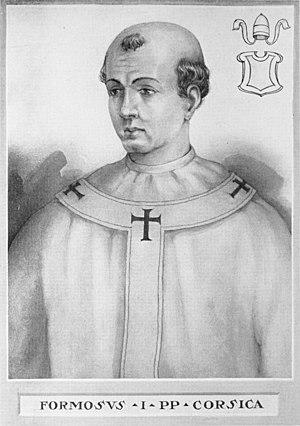
Pave Formosus
Formosus var pave fra 6. oktober 891 til sin død i 896. Hans tid som pave var problemfyldt. Han blev begravet i Peterskirken, men hans jordiske rester blev senere gravet op og stillet for retten ved Kadaversynoden. Inden han blev pave var han biskop i Portus.